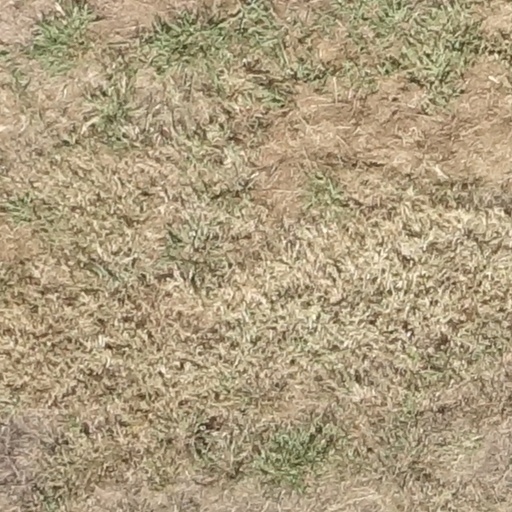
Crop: sorghum